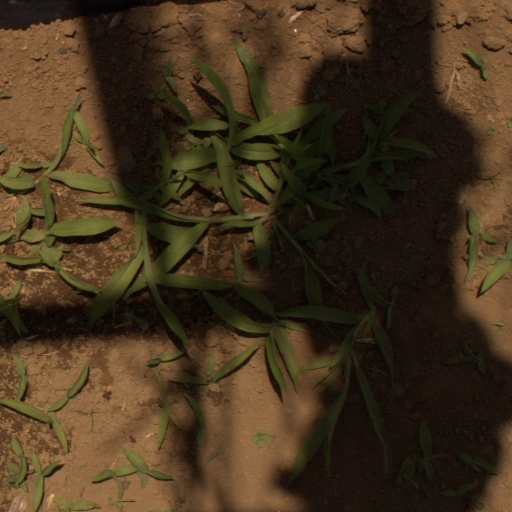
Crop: Jerusalem artichoke